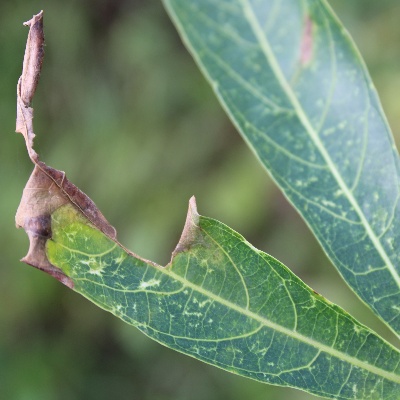
Crop: Cassava
Condition: bacterial blight